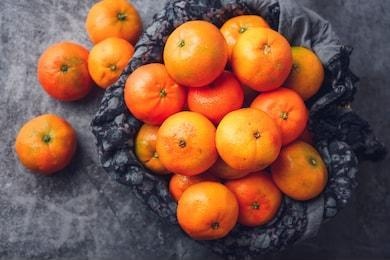
Label: mandarine